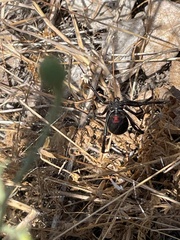
Species: Lactrodectus_hesperus